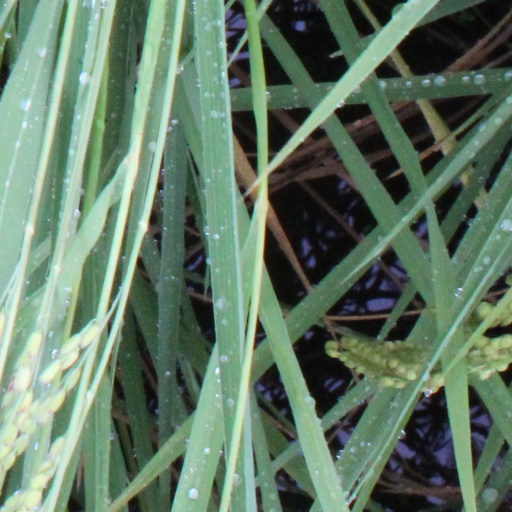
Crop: rice